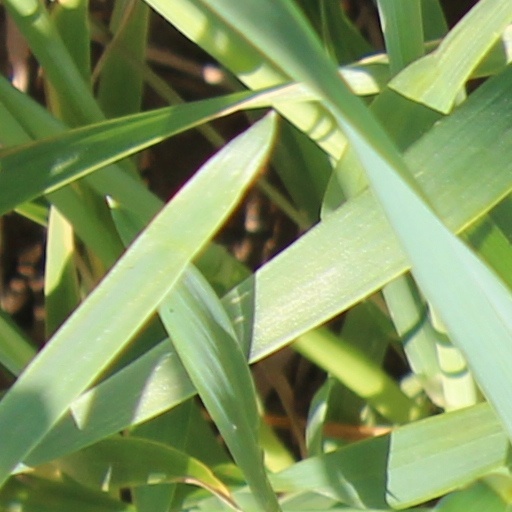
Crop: wheat